Jordan Pugh

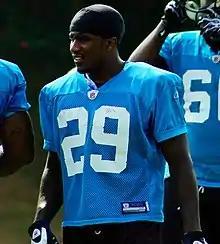
Pugh with the Carolina Panthers in 2010

Jordan Alexander Pugh (born January 29, 1988) is a former American football safety. Pugh most recently played for the New Orleans Saints of the National Football League (NFL). He played college football at Texas A&M University. He was selected in the sixth round of the 2010 NFL draft by the Carolina Panthers.